Saint-Cyr-du-Doret

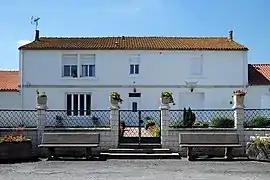
The town hall in Saint-Cyr-du-Doret

Saint-Cyr-du-Doret is a commune in the Charente-Maritime department in the Nouvelle-Aquitaine region in southwestern France.